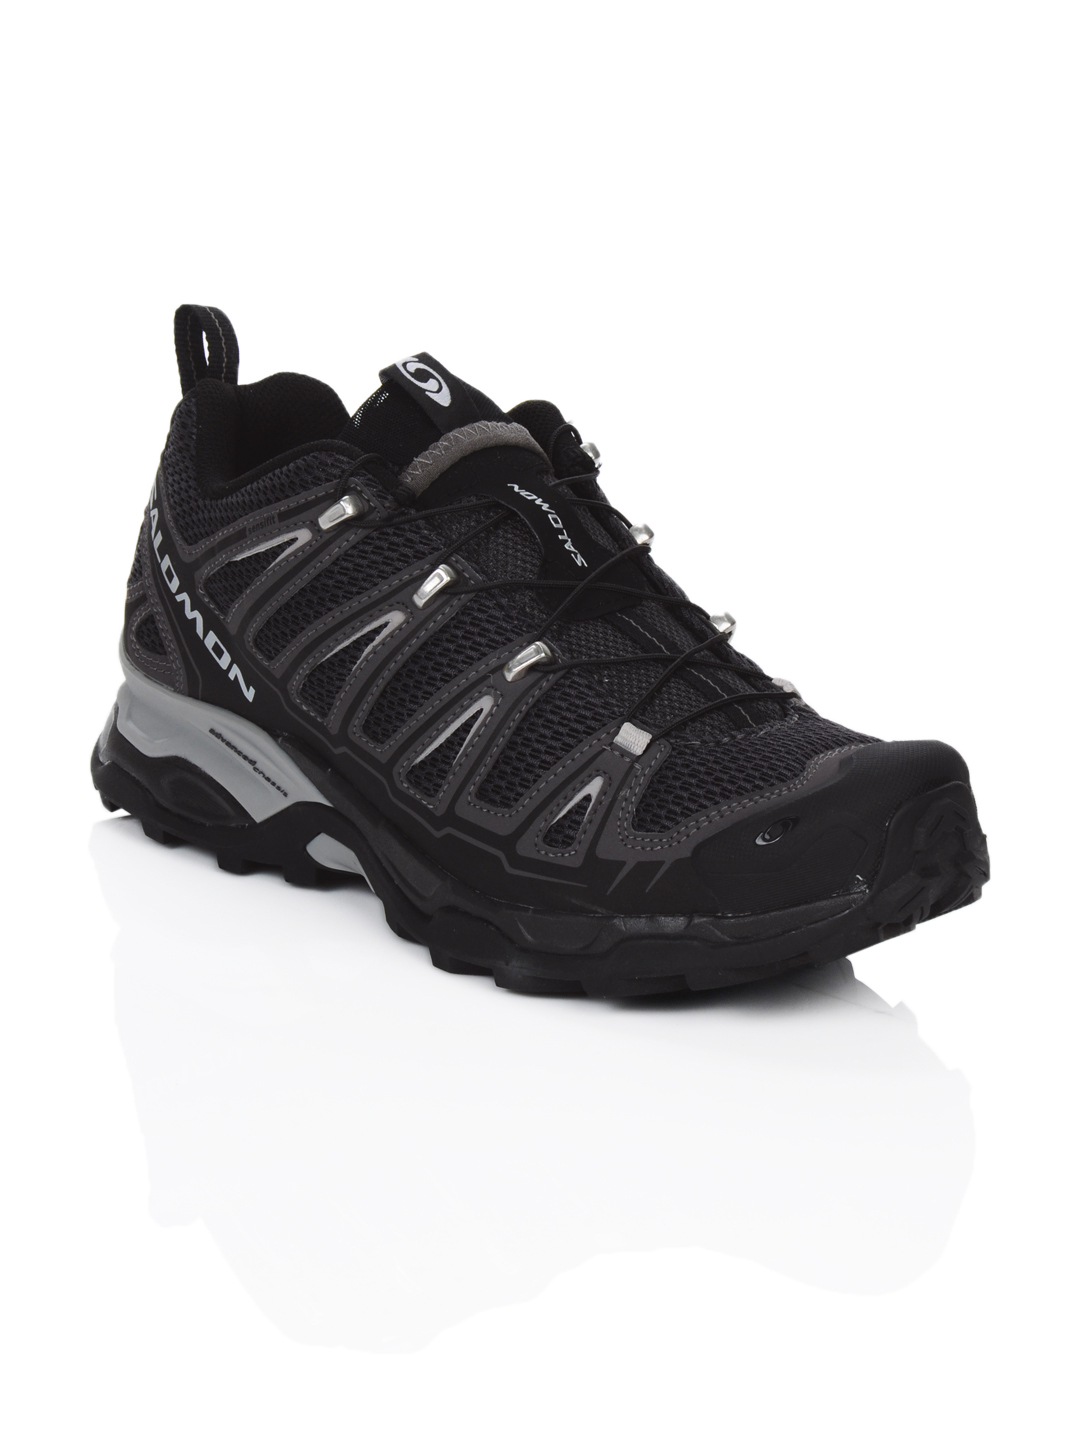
Salomon Men X Ultra Black Sports Shoes
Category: Footwear / Shoes / Sports Shoes
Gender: Men
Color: Black
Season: Summer 2012
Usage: Sports